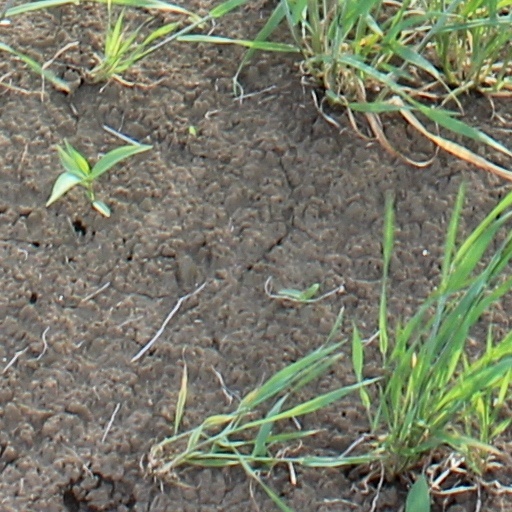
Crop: wheat